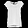
Label: Shirt